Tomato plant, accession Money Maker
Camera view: vertical (180 deg); turntable rotation: 30 degrees
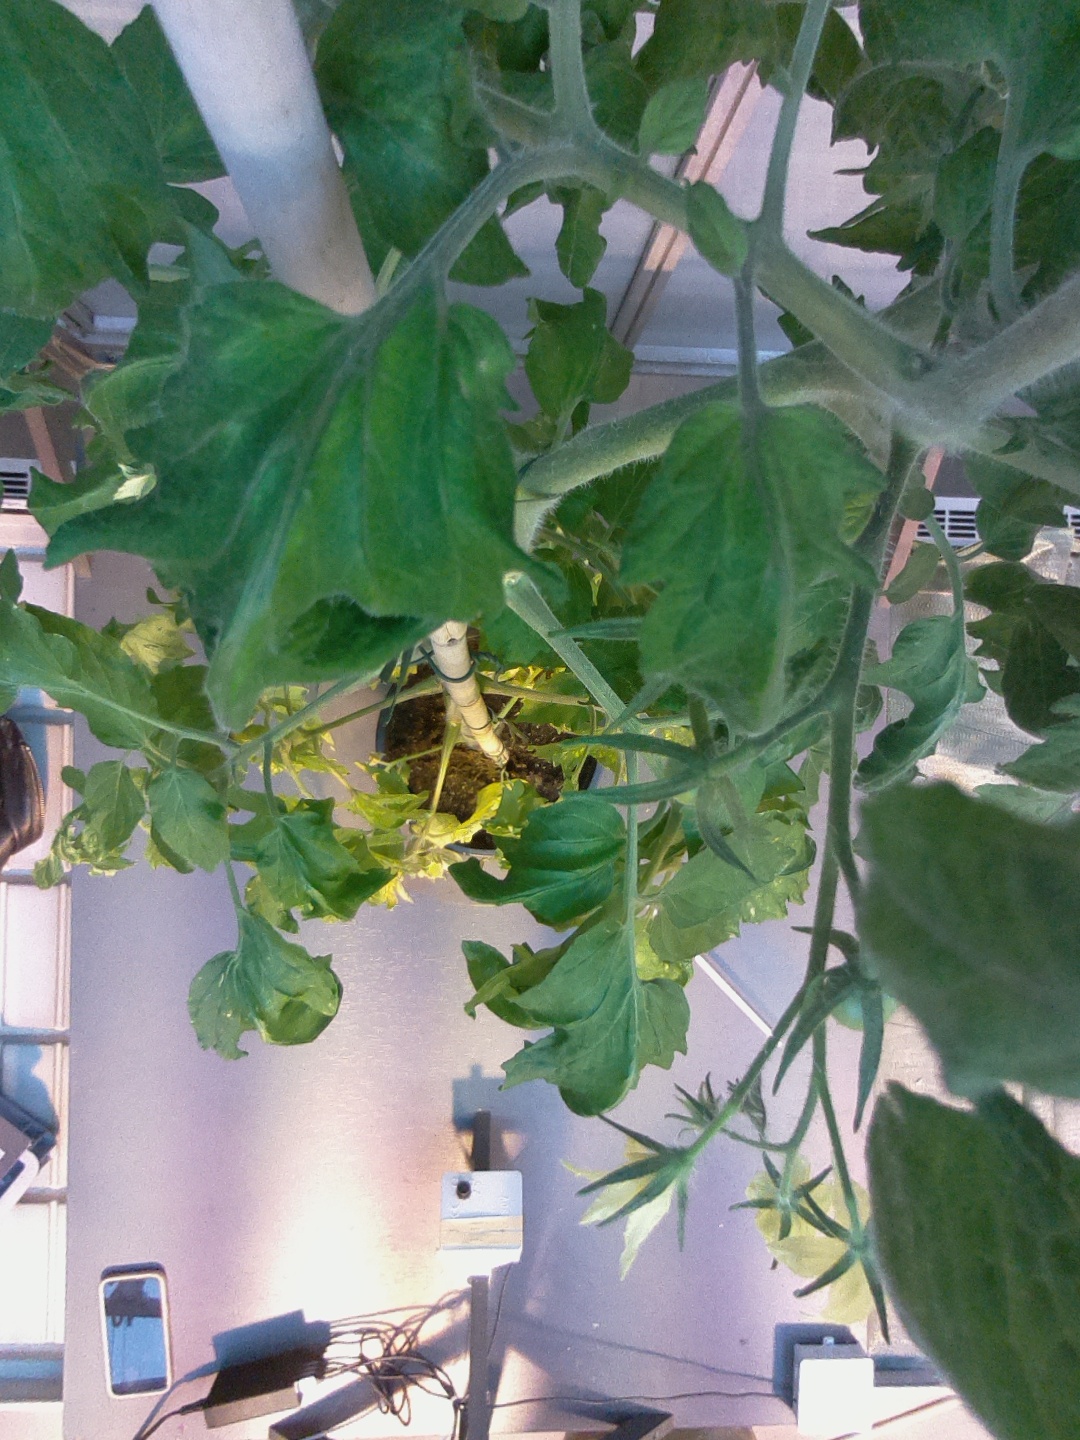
BBCH growth stage 71: 10%-20% of final fruit size